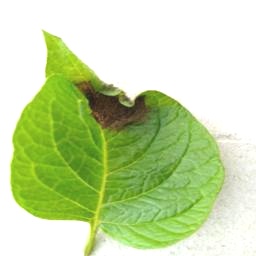
Etiqueta: Late Blight